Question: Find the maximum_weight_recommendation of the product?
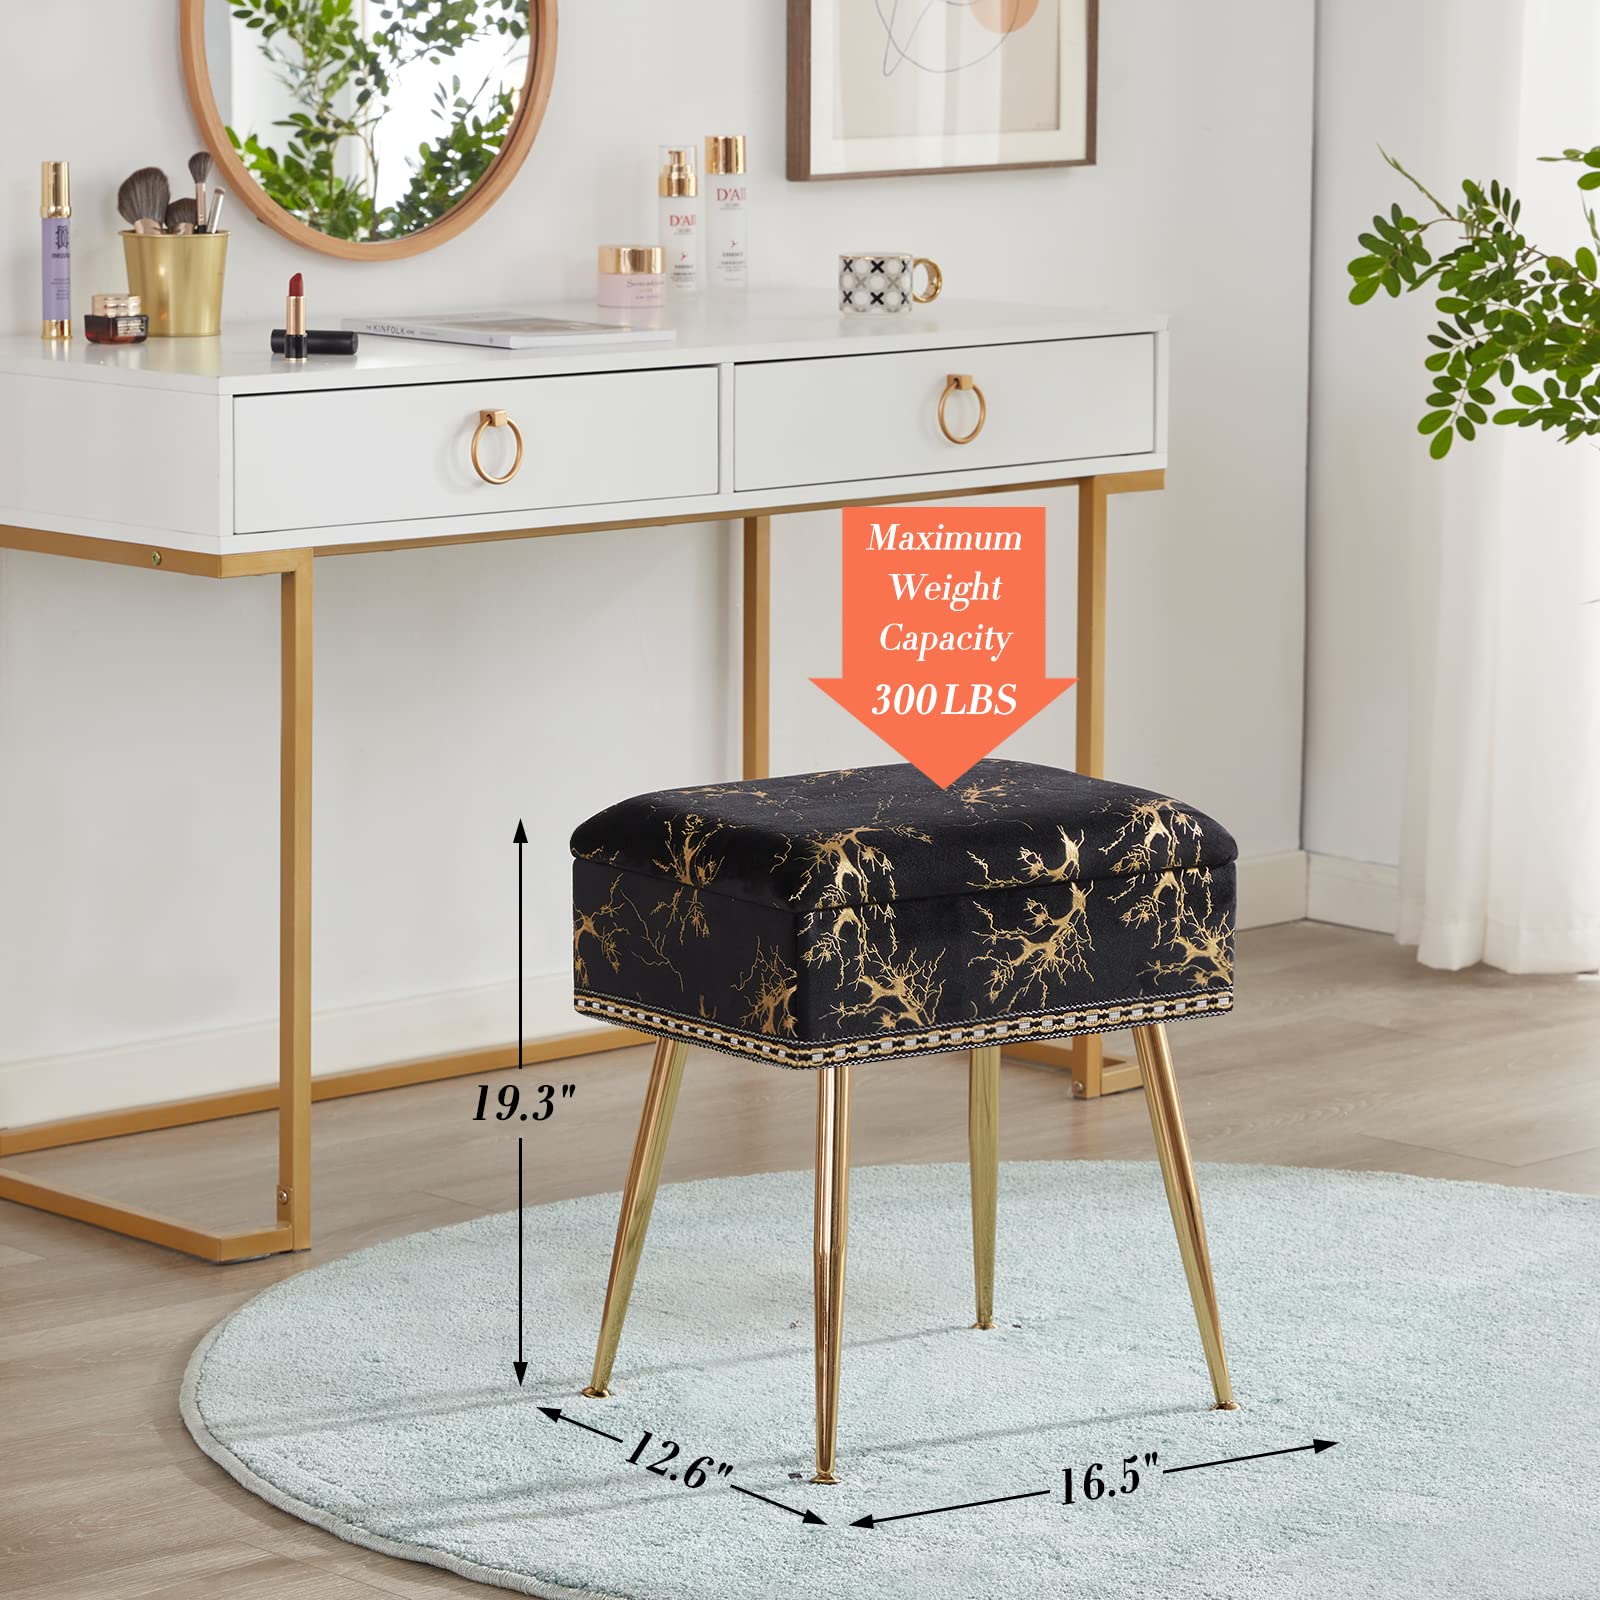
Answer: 300 pound